8 January Brasília attacks

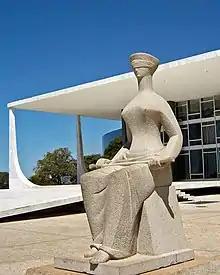
"A Justiça", sculpture by Alfredo Ceschiatti, in front of the Supreme Court in Brasília

"A Bailarina", a sculpture by Victor Brecheret, was taken by a protester, but later found damaged on the ground. A rare clock made by Balthazar Martinot given by the French court to John VI of Portugal was thrown to the ground by a protester who was later arrested by police.